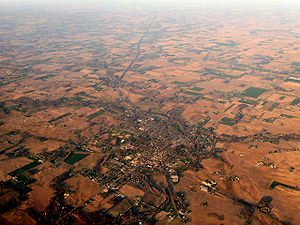
Indiana / Geografi / Klima
Det meste af det nordlige og centrale Indiana er fladt landbrugsland med mindre byer.
Indiana er en amerikansk delstat. Statens hovedstad er Indianapolis, der også er den største by. Indiana havde i 2006 ca. 6,3 millioner indbyggere.